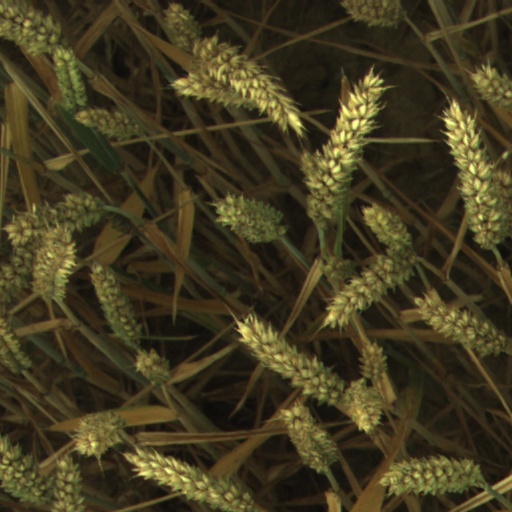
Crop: wheat